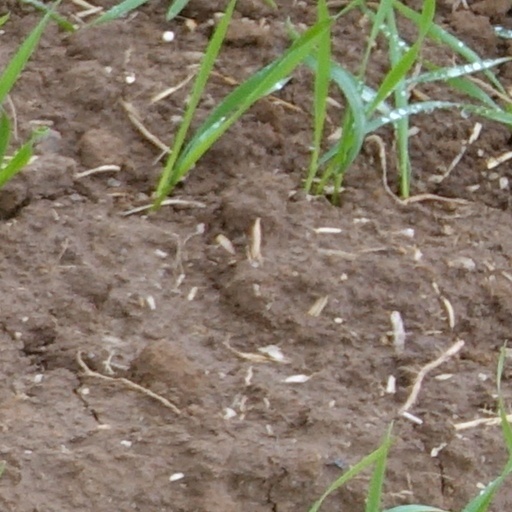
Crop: wheat